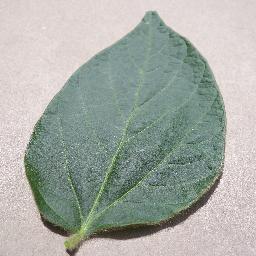
Label: Soybean___healthy